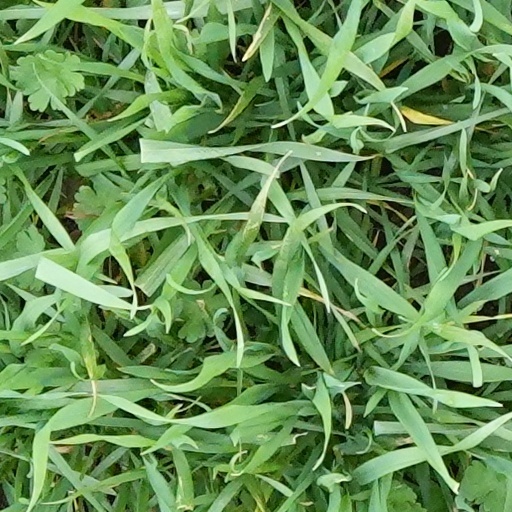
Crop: wheat